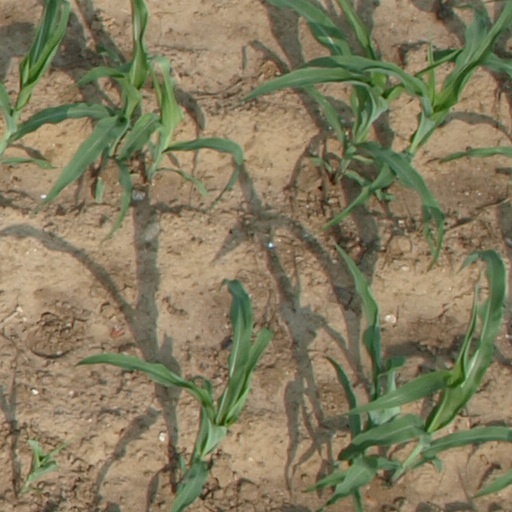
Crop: maize; corn